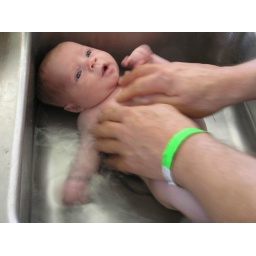
Grandpa giving me a bath in the kitchen sink